History of Czechoslovakia (1989–1992)

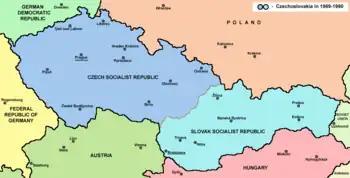
Czechoslovakia in 1969-1990

Although in March 1987 Gustáv Husák nominally committed Czechoslovakia to follow the program of "perestroika", he nevertheless cautioned the party in October 1987 not to "hasten solutions too quickly" so as to "minimize the risks that could occur." (1 December 1987)